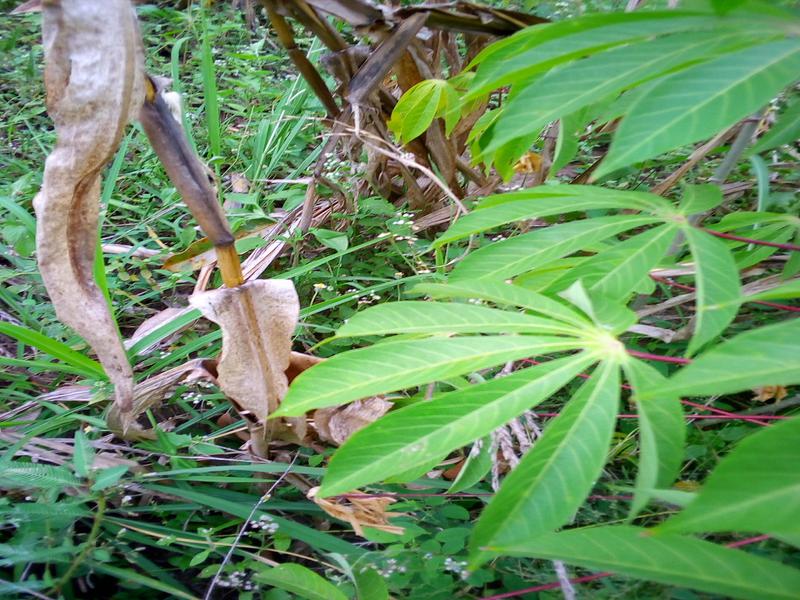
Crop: cassava
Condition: healthy